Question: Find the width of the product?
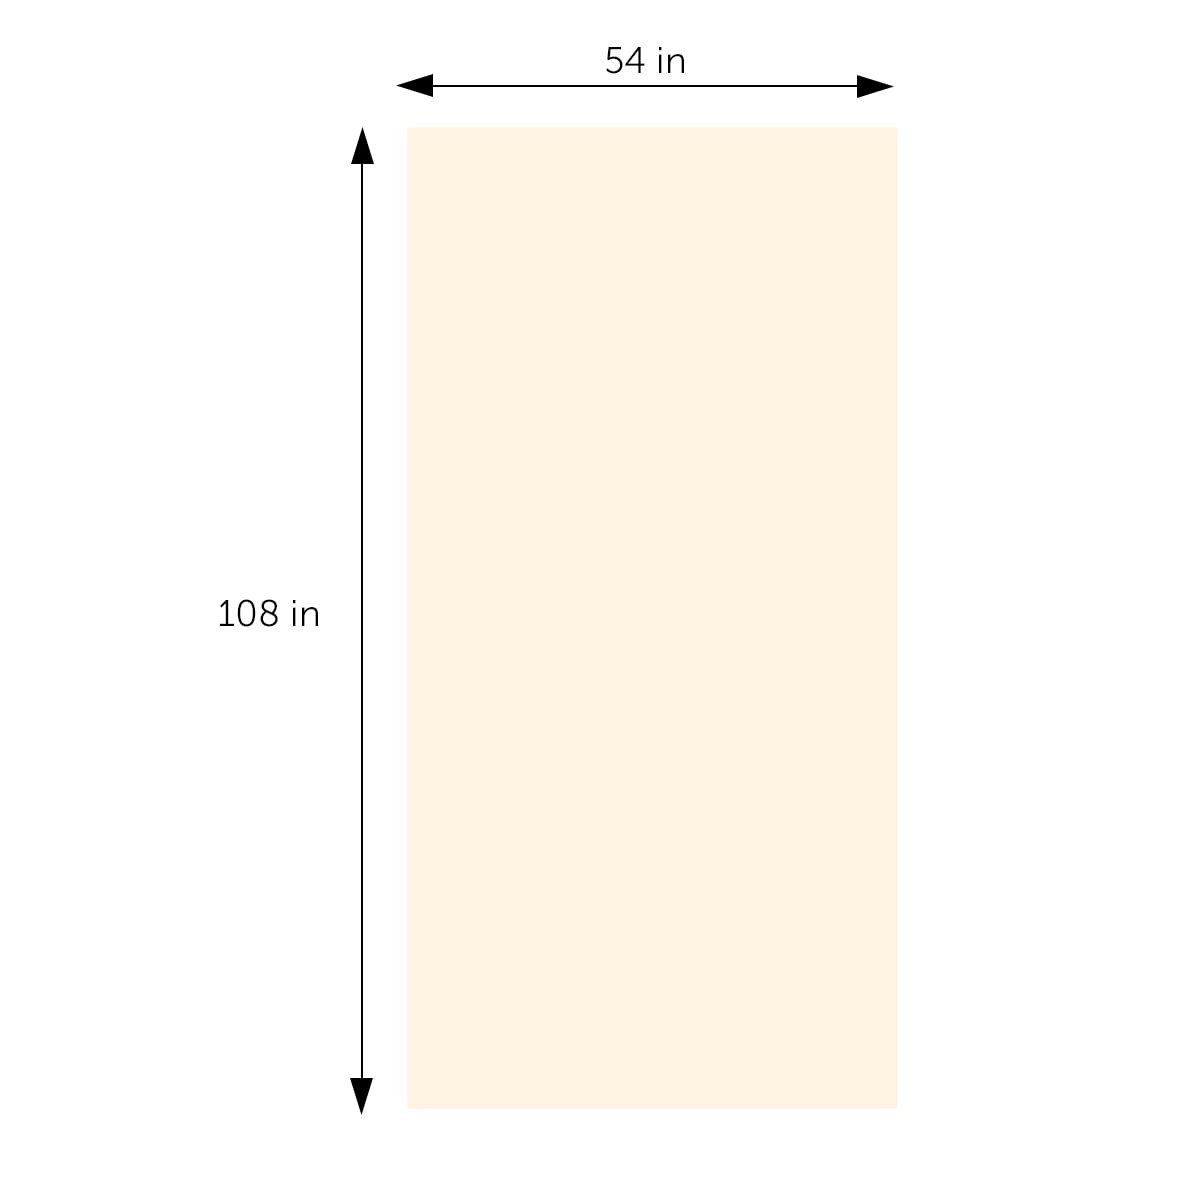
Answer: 54.0 inch